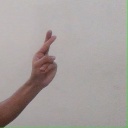
अक्षर: र